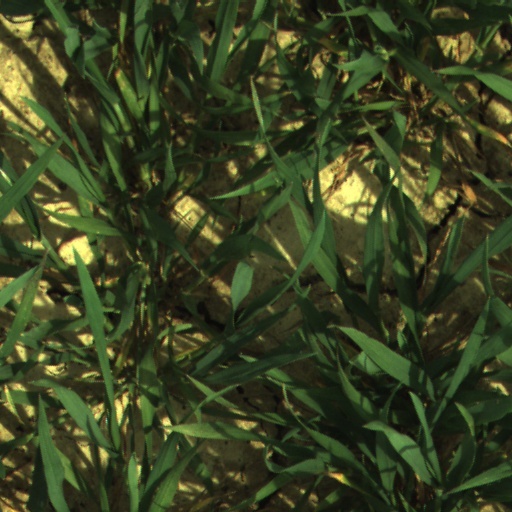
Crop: wheat